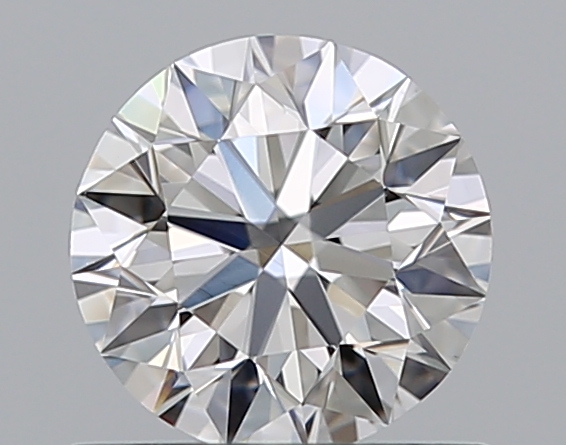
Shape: round
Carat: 0.6
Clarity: VS1
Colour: D
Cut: EX
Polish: EX
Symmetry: EX
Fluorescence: N
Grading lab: GIA
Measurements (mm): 5.33 x 5.37 x 3.35